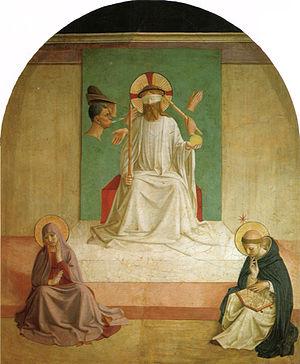
Le musée national San Marco, est la partie muséale du complexe de San Marco ; il est situé piazza San Marco à Florence, en Italie.
Le Christ aux outrages ou Dérision du Christ est le sujet d'une peinture sacrée, une fresque réalisée par Fra Angelico de la cellule 7 située dans le 3ᵉ couloir du dortoir des moines du couvent San Marco, à Florence.
Le couvent San Marco est une des parties du complexe religieux situé Piazza San Marco, dans la ville de Florence en Italie, précisément le bâtiment datant du Trecento, le cloître des Silvestrini, aujourd'hui ouvert au public, et qui permet de contempler les fresques de Fra Angelico, son Annonciation à Marie et les décorations de chacune des cellules des moines ; elles furent commandées par Antonin de Florence, alors archevêque de la ville.